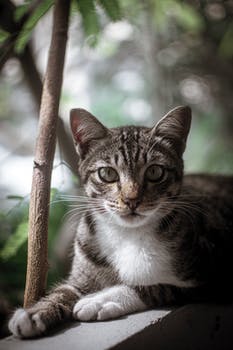
Label: No Watermark